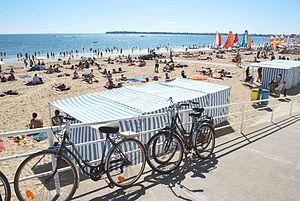
La plage de La Baule, à la sortie de l'avenue De Gaulle. Été 2010